Mission Organic Value Chain Development for North Eastern Region

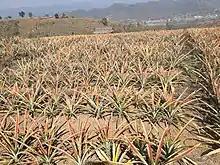
Pineapple FPO in Nagaland

The scheme entails creation of 100 FPO/FPC across the eight states comprising a total area of 50000 hectare. As of 2018, 50,000 farmers have been engaged under the scheme. The scheme provides support to the complete value chain through inputs, seeds, organic certification, creation of facilities for collection, aggregation, processing, marketing and brand building initiative. Organic certification of the land under the FPOs is done by a third-party certification body under the National Programme for Organic Production (NPOP), which is mandatory for exports.